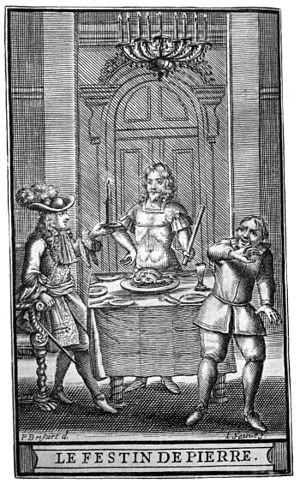
Le Festin de Pierre est une comédie de Molière en cinq actes et en prose dont la « Troupe de Monsieur frère unique du roi » donna quinze représentations triomphales en février et mars 1665 sur le théâtre de la grande salle du Palais-Royal à Paris. Les premiers éditeurs parisiens de la pièce lui ont donné en 1682 le titre Dom Juan ou le Festin de Pierre, sous lequel elle est connue depuis lors. Elle est également connue sous le titre abrégé Dom Juan.